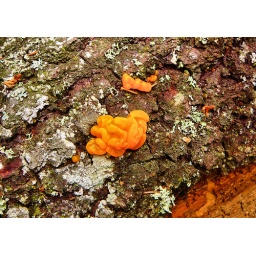
Brilliant orange fungus growing among lichens on a downed tree trunk in the woods.